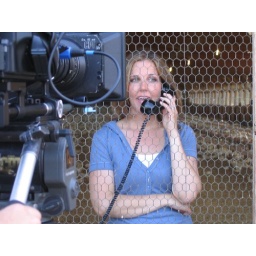
We had to go early to shoot a scene in the chicken house while the chickens were still babies.